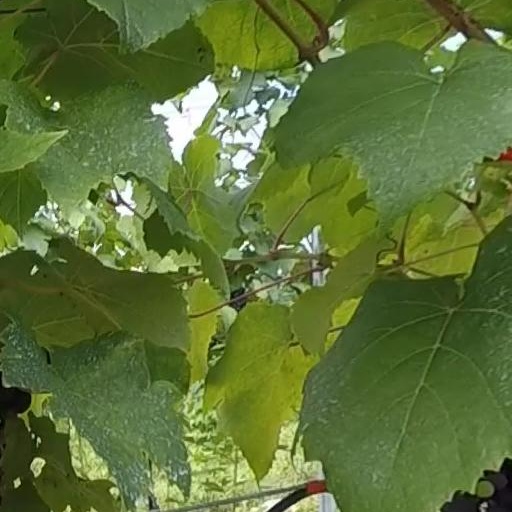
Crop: grape